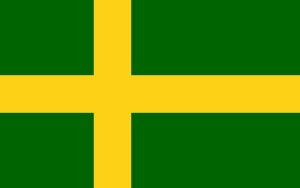
Øland / Kultur og seværdigheder
Ölands korsflag
Øland er en provins og Sveriges næststørste ø. Den er beliggende i Østersøen øst for Småland, som den skilles fra af det smalle Kalmarsund. Øen har været forbundet med fastlandet siden 1972 ved en bro, Ølandsbroen.